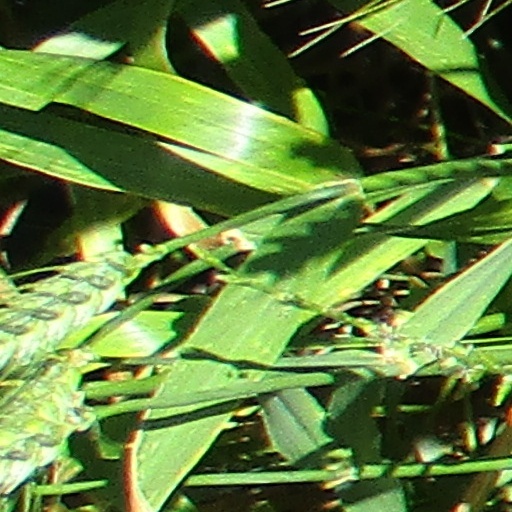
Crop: wheat